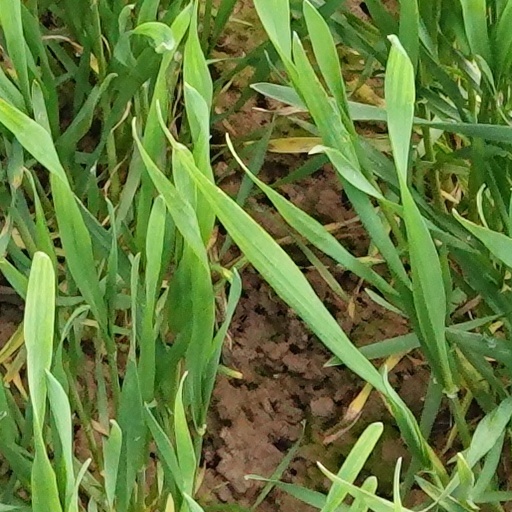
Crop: wheat